Mosque–Cathedral of Córdoba

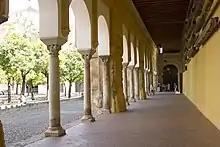
Abd ar-Rahman III also expanded the courtyard and probably added a gallery around the edges. (The current gallery was rebuilt by architect Hernán Ruiz I in the 16th century.)

During this expansion, the builders began to commission new marble capitals for the columns instead of just re-using ancient ones. These new capitals were imitations of the Corinthian style but still differed slightly from classical models, thus hinting at the future evolution of architectural sculpture in al-Andalus. One probable example of these capitals is now preserved at the National Archaeological Museum in Madrid and features an Arabic inscription in an archaic Kufic script that offers blessings on Abd ar-Rahman II. The expansion work may have been unfinished when Abd ar-Rahman II died in 852 and it appears to have been completed instead by his son and successor, Muhammad I (r. 852–886).